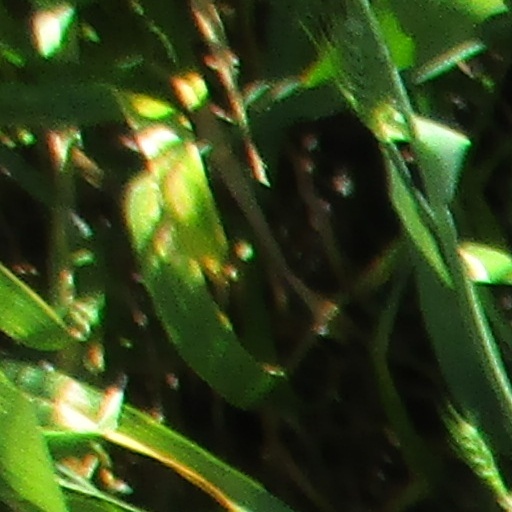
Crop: wheat